Rene Kulitja

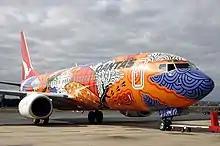
"Yananyi Dreaming" at Adelaide Airport, 2005

Rene Kulitja (born 1958), also known as Wanuny Kulitja, is an Aboriginal Australian artist. She works with a range of media, including paint, glass and ceramics. Her most famous design is probably "Yananyi Dreaming", which covers a Qantas Boeing 737.